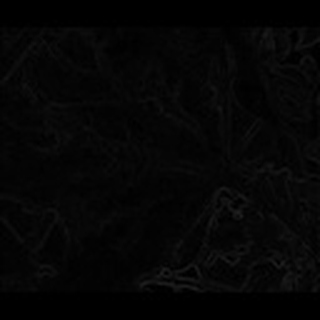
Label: cotton_bacterial_blight